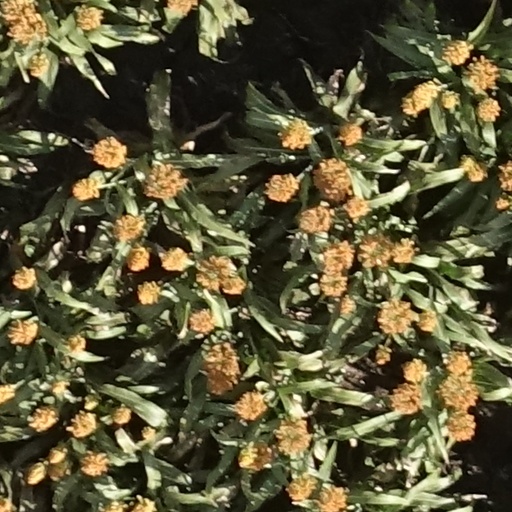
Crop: sorghum